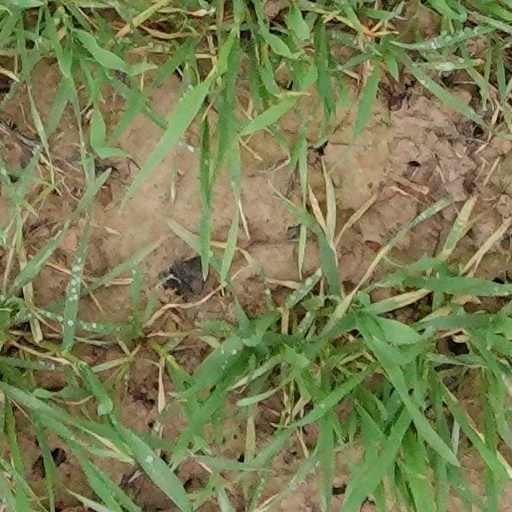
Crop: wheat